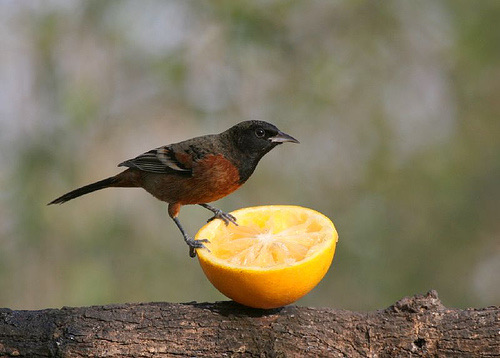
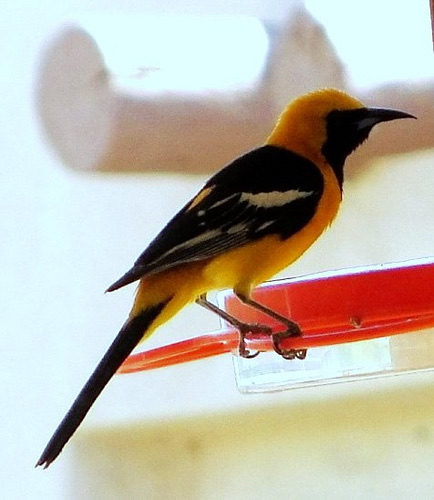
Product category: misc
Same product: yes